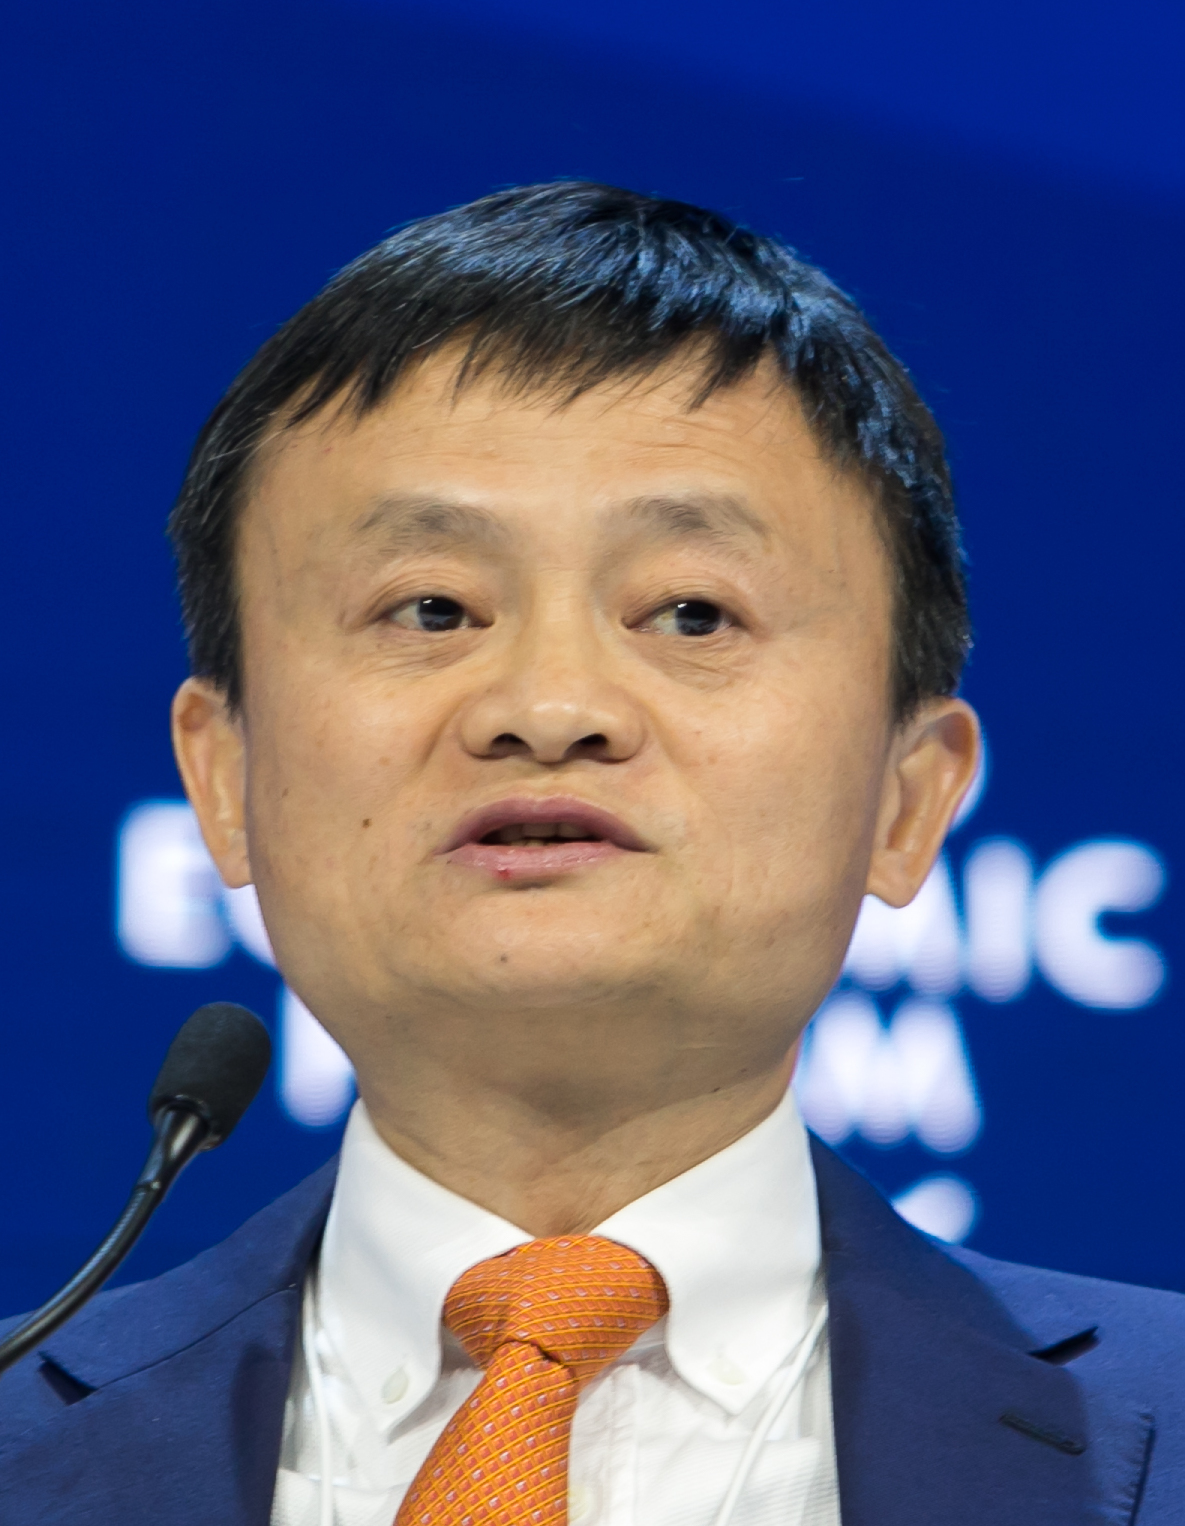
แจ็ก หม่า

| name = แจ็ก หม่า
| image = Enabling eCommerce- Small Enterprises, Global Players (39008130265) (cropped).jpg
| caption = หม่า ใน ค.ศ. 2018
| birth_place = หางโจว มณฑลเจ้อเจียง ประเทศจีน
| birth_name = หม่า หยุน
| occupation = ผู้ก่อตั้งและประธานบริหารกลุ่มอาลีบาบา|กลุ่มบริษัทอาลีบาบา
| nationality = จีน
| networth = 42.7 พันล้านดอลลาร์สหรัฐ (มิถุนายน ค.ศ. 2018)
| spouse = จาง หยิง (Zhang Ying)
| children = 3 คน
| module = Infobox Chinese |order = st |child = yes
|s = 马云
|t = 馬雲
|p = Mǎ Yún
|w = Ma3 Yün2
|suz = Mô Yúin
|j = Maa5 Wan4
|y = Máah Wàhn
| publishing = Kenzo LLC
| alma_mater = มหาวิทยาลัยหางโจวบัณฑิตวิทยาลัยธุรกิจเฉิงกง
แจ็ก หม่า () หรือชื่อจริงว่า หม่า หยุน (; เกิด 10 กันยายน ค.ศ. 1964)Shiying (2009), p. 1 เป็นเจ้าสัวธุรกิจและผู้ใจบุญชาวจีน เขาเป็นผู้ก่อตั้งและประธานบริหารของกลุ่มอาลีบาบาซึ่งประสบความสำเร็จในธุรกิจอินเทอร์เน็ต เขาเป็นผู้ประกอบการจีนคนแรกที่ปรากฏบนหน้าปกของนิตยสารฟอร์บ ในเดือนมิถุนายน 2018 เขาเป็นบุคคลที่รวยที่สุดในประเทศจีน และเป็นบุคคลรวยที่สุดอันดับที่ 11 ของโลก โดยมีมูลค่าทรัพย์สินสุทธิประมาณ 50.3 พันล้านดอลลาร์ตาม Bloomberg Billionaires Index (ดัชนีมหาเศรษฐีบลูมเบิร์ก)
== ชีวิตในวัยเยาว์ ==
หม่าเกิดที่เมืองหางโจว ในมณฑลเจ้อเจียง เป็นหลานชายของนักธุรกิจเจ้าของที่ดินรายใหญ่ในหางโจว และเป็นลูกชายของศิลปินที่ทำการแสดงท้องถิ่นโบราณ หลังการถึงแก่อสัญกรรมของเหมา เจ๋อตุง ประเทศจีนได้เปิดประเทศ มีนักท่องเที่ยวโดยเฉพาะชาวตะวันตกหลั่งไหลมามากขึ้น โดยเฉพาะที่หางโจว ซึ่งเป็นเมืองที่สวยงาม มีทะเลสาบซีหูที่ขึ้นชื่ออยู่ ณ ที่นี่เองที่หม่าได้ฝึกฝนทักษะภาษาอังกฤษจนเชี่ยวชาญกว่าเพื่อนร่วมรุ่น เขาขี่จักรยานเป็นเวลา 45 นาทีทุกเช้าเพื่อไปยังโรงแรมที่อยู่ใกล้เคียงและพูดคุยกับชาวต่างชาติ โดยจะทำหน้าที่เป็นไกด์พาพวกเขาไปรอบเมืองให้ฟรีเพื่อที่จะฝึกฝนและพัฒนาทักษะภาษาอังกฤษของเขา ต่อมาในวัยหนุ่ม แม้ว่าเขาจะประสบความล้มเหลวในการสอบเข้าถึงสองครั้ง แต่แล้วเขาก็ได้เข้าศึกษาต่อที่สถาบันครูหางโจว และสำเร็จการศึกษาในปี ค.ศ. 1988 ด้วยวุฒิปริญญาตรีสาขาวิชาภาษาอังกฤษ หลังจากนั้น เขาก็กลายเป็นอาจารย์ผู้สอนในวิชาภาษาอังกฤษและการค้าระหว่างประเทศที่มหาวิทยาลัยหางโจวเตี้ยนจื่อ ในการเป็นอาจารย์นั้น หม่าได้ชื่อว่าเป็นอาจารย์ที่ไม่สอนตามตำราหรือระเบียบวิธีการสอนทั่วไป ไม่เคยแม้แต่จะเตรียมตัวการสอนด้วยซ้ำ เขามักใช้วิธีด้นสด แต่นั่นก็ทำให้เขากลายเป็นขวัญใจของเหล่านักศึกษาอย่างยิ่ง หม่าเป็นอาจารย์อยู่ 5 ปี จึงลาออก เนื่องจากเขาเห็นว่าสมควรได้เวลาที่ตนเองจะทำธุรกิจ
== อ้างอิง ==
== แหล่งข้อมูลอื่น ==
*
*
*
หมวดหมู่:มหาเศรษฐีชาวจีน
หมวดหมู่:นักธุรกิจเทคโนโลยีสารสนเทศ
หมวดหมู่:บุคคลจากหางโจว